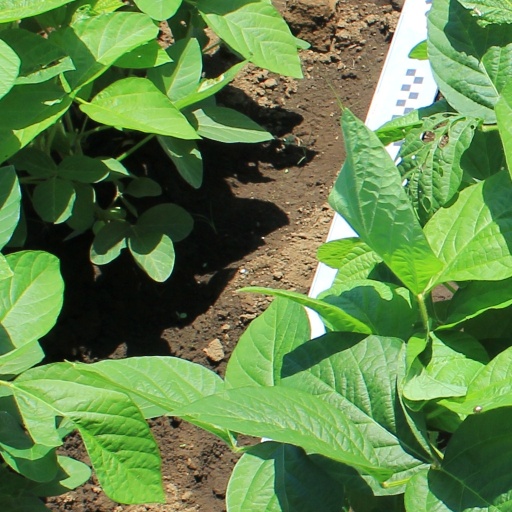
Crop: soybean